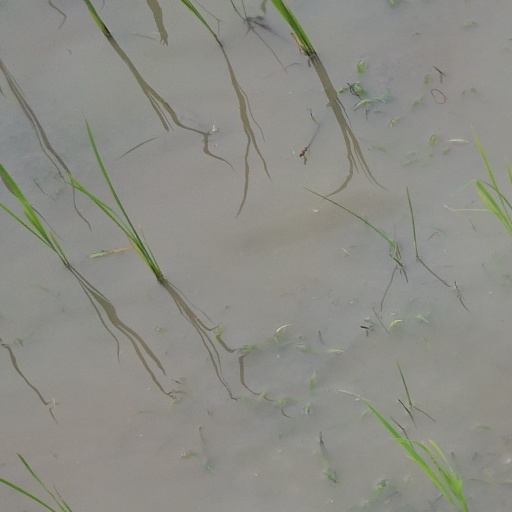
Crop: rice